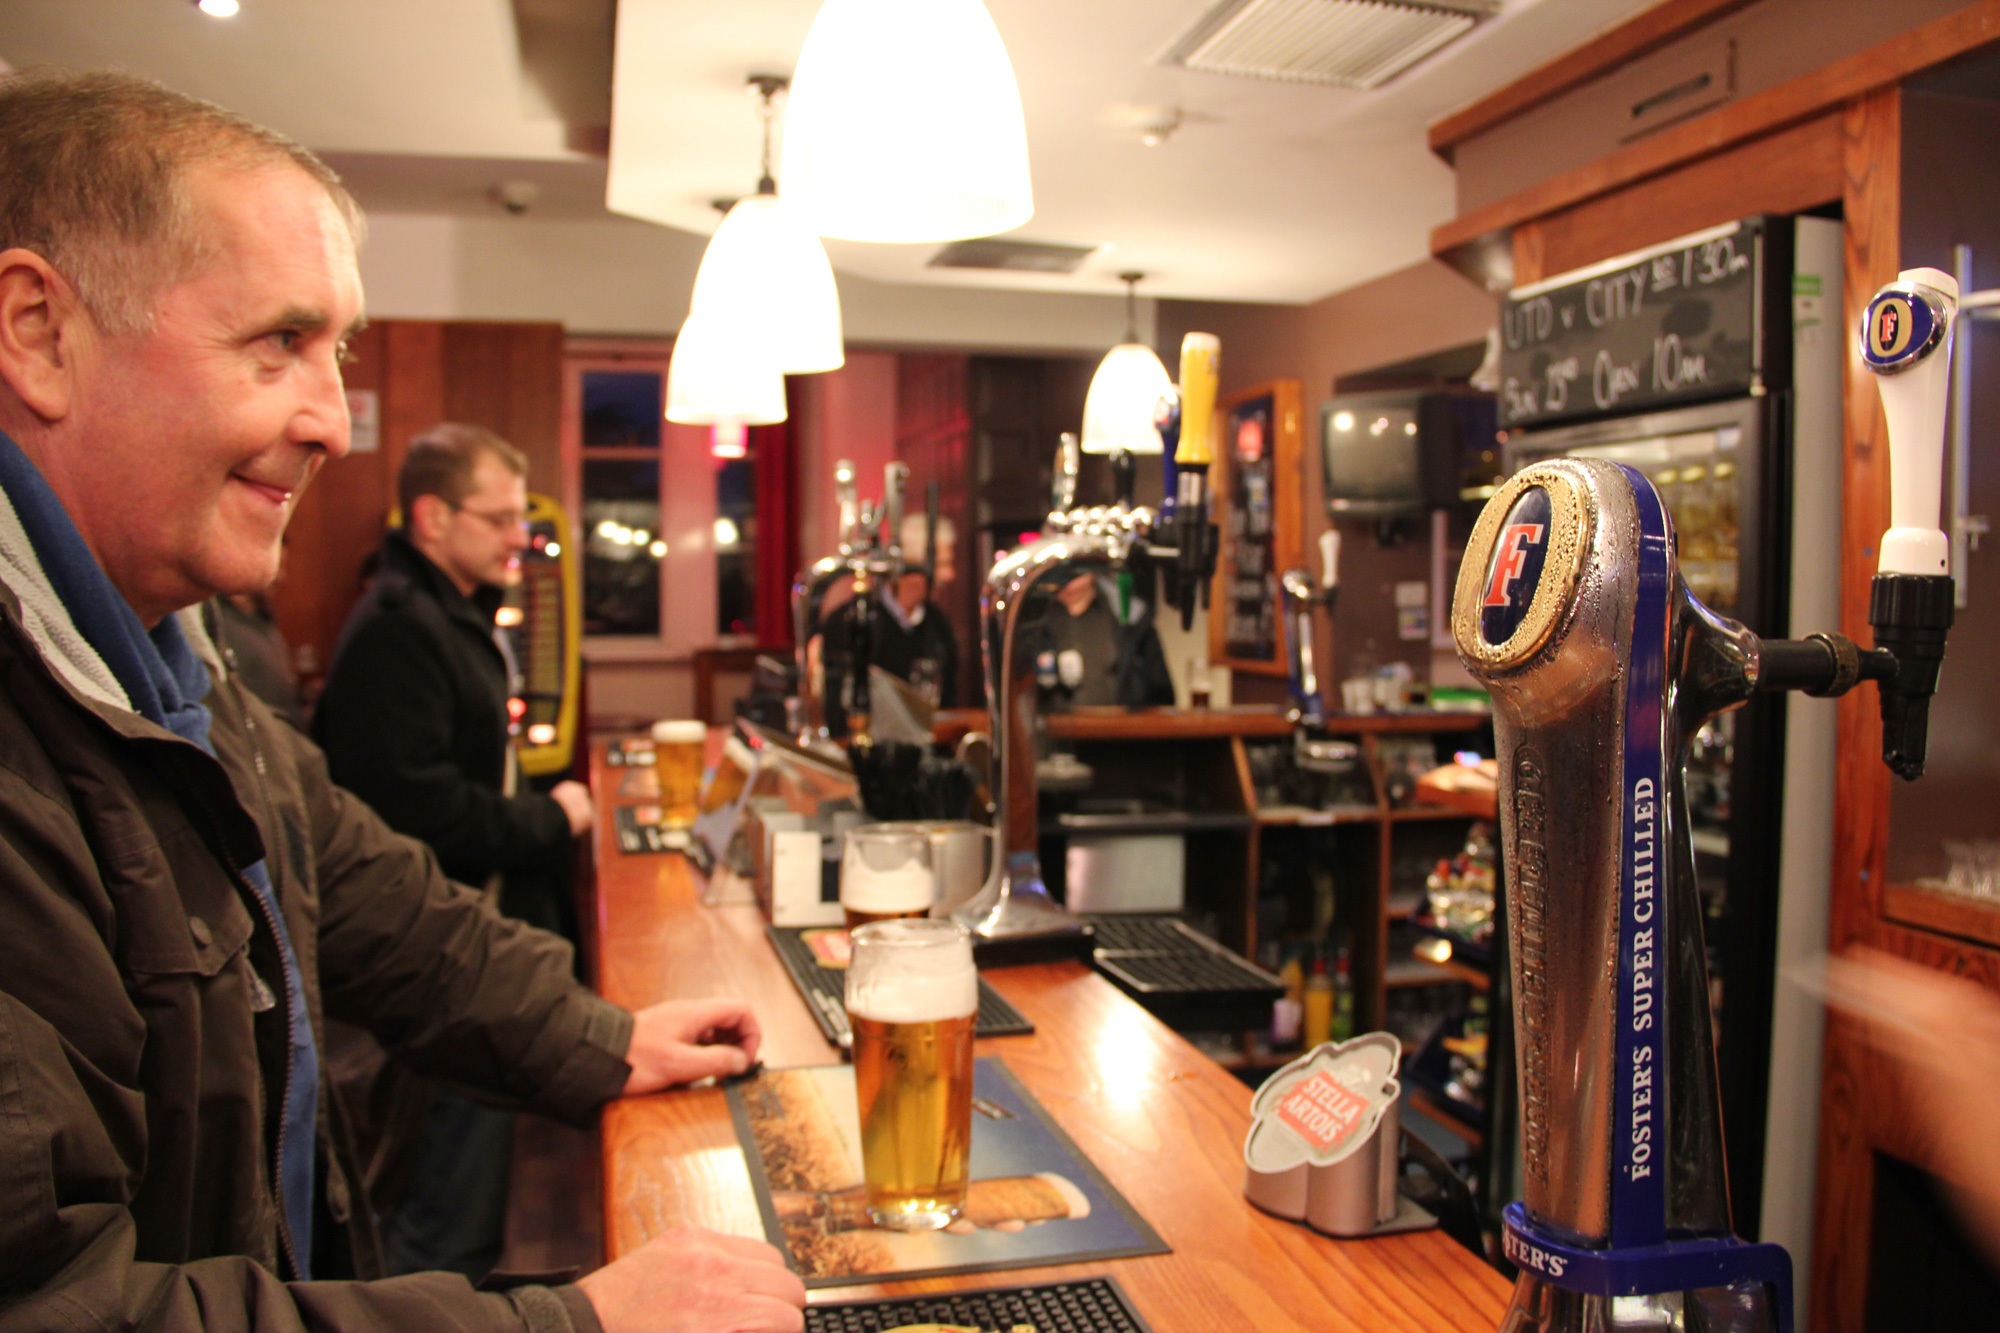
night, glass, restaurant, bar, drink, bottle, club, smiling, beer, alcohol, cocktail, happy, pub, alcoholic beverage, distilled beverage